Adeyto

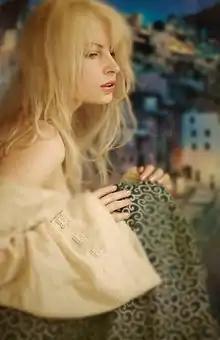
Self portrait

In 2005, she designed the stage costumes for the La Stella players of the opera "La bohème" presented the same year in Tokyo.